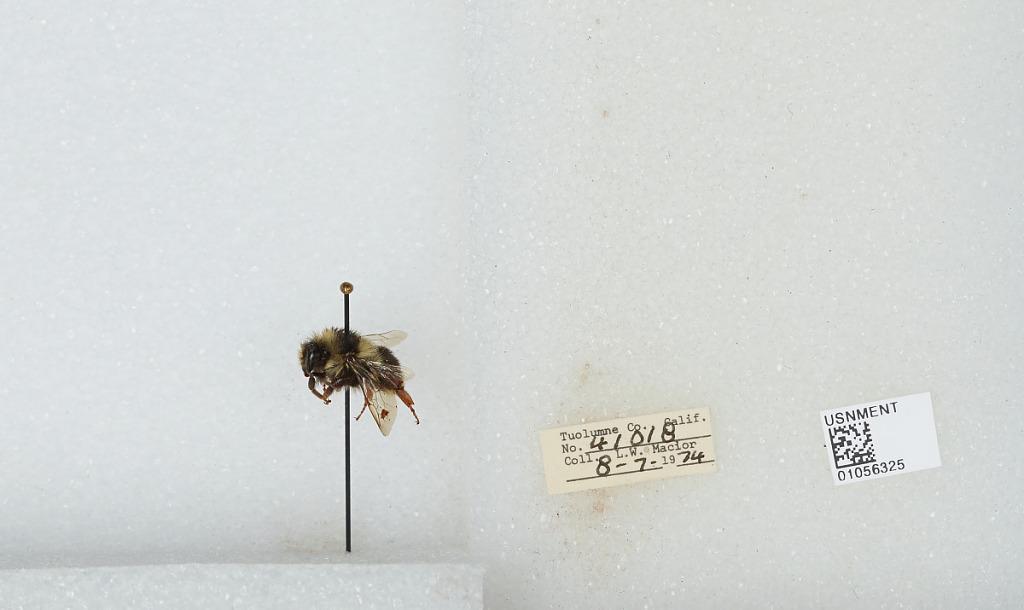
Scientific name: Bombus bifarius nearcticus
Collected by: L. Macior
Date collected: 1974-8-7
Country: United States
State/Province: California
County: Tuolumne
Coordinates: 38.02, -119.93